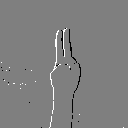
ASL letter: u